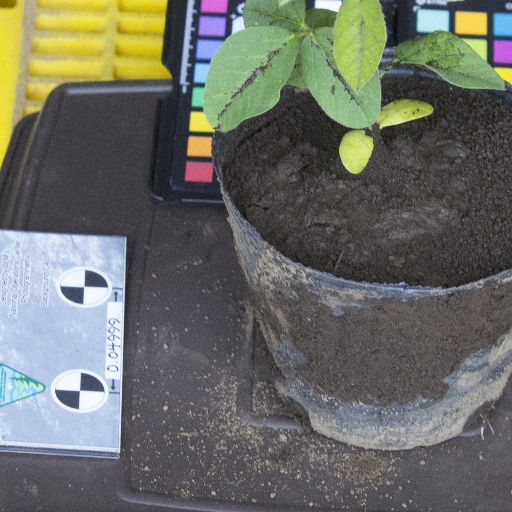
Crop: soybean